Remaclus

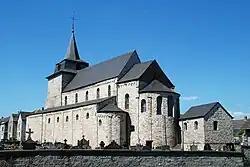
Church of Saint Remaclus in Ocquier, Belgium

In 650 Amandus, the Bishop of Maastricht, resigned his see to resume missionary work. Remaclus was appointed instead of him. He brought with him Hadelin, the abbot of Visé. His student Theodard succeeded him as abbot of the double monastery of Stavelot-Malmedy.